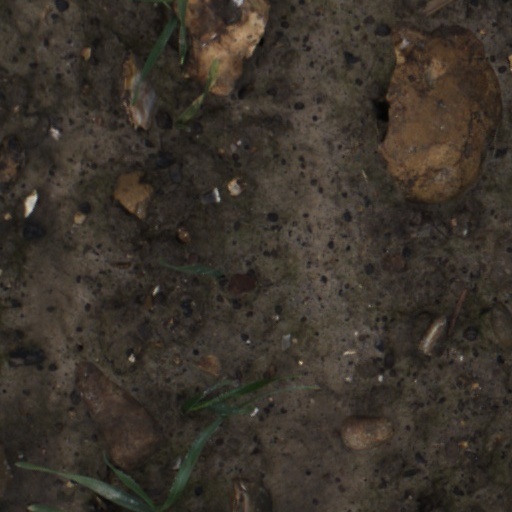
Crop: wheat